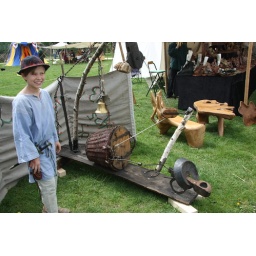
Pat and Raimund had to try this - get the ball in the cup and the pig jumps out of the basket.